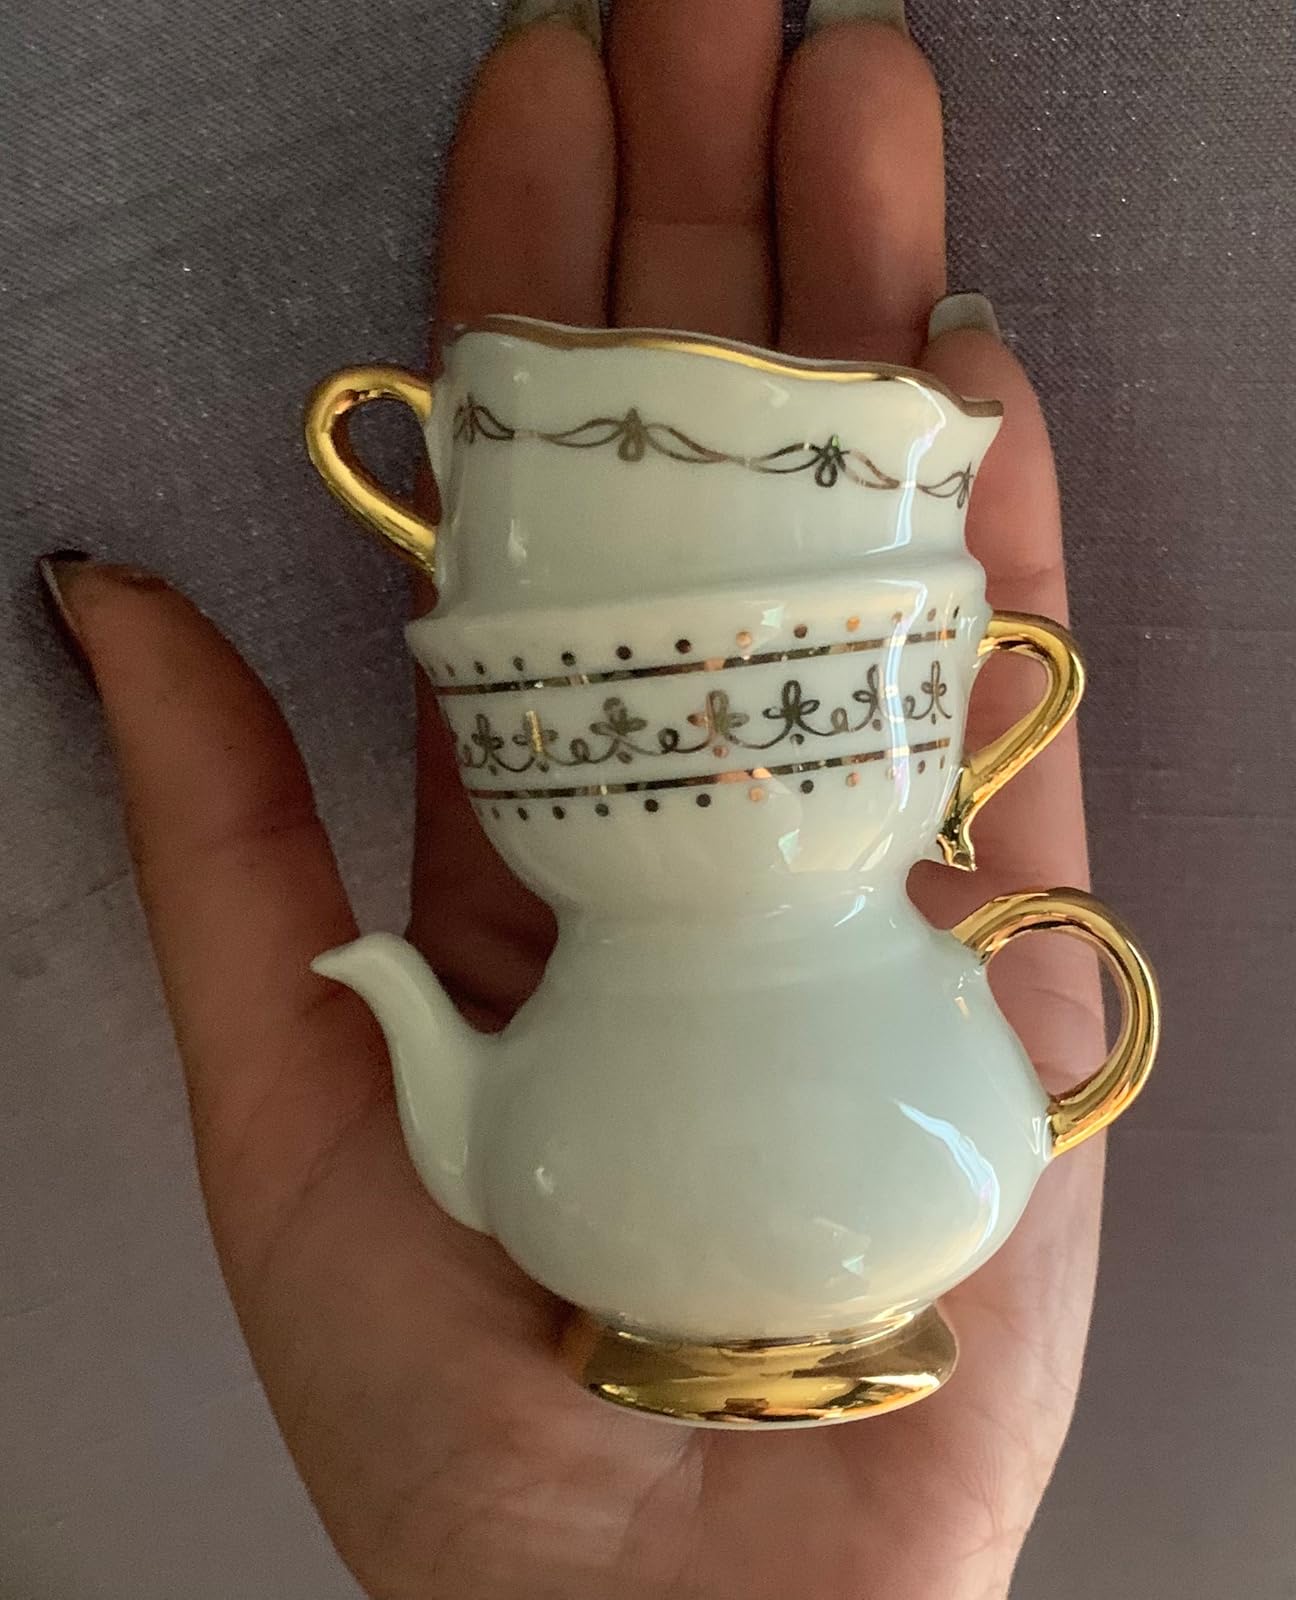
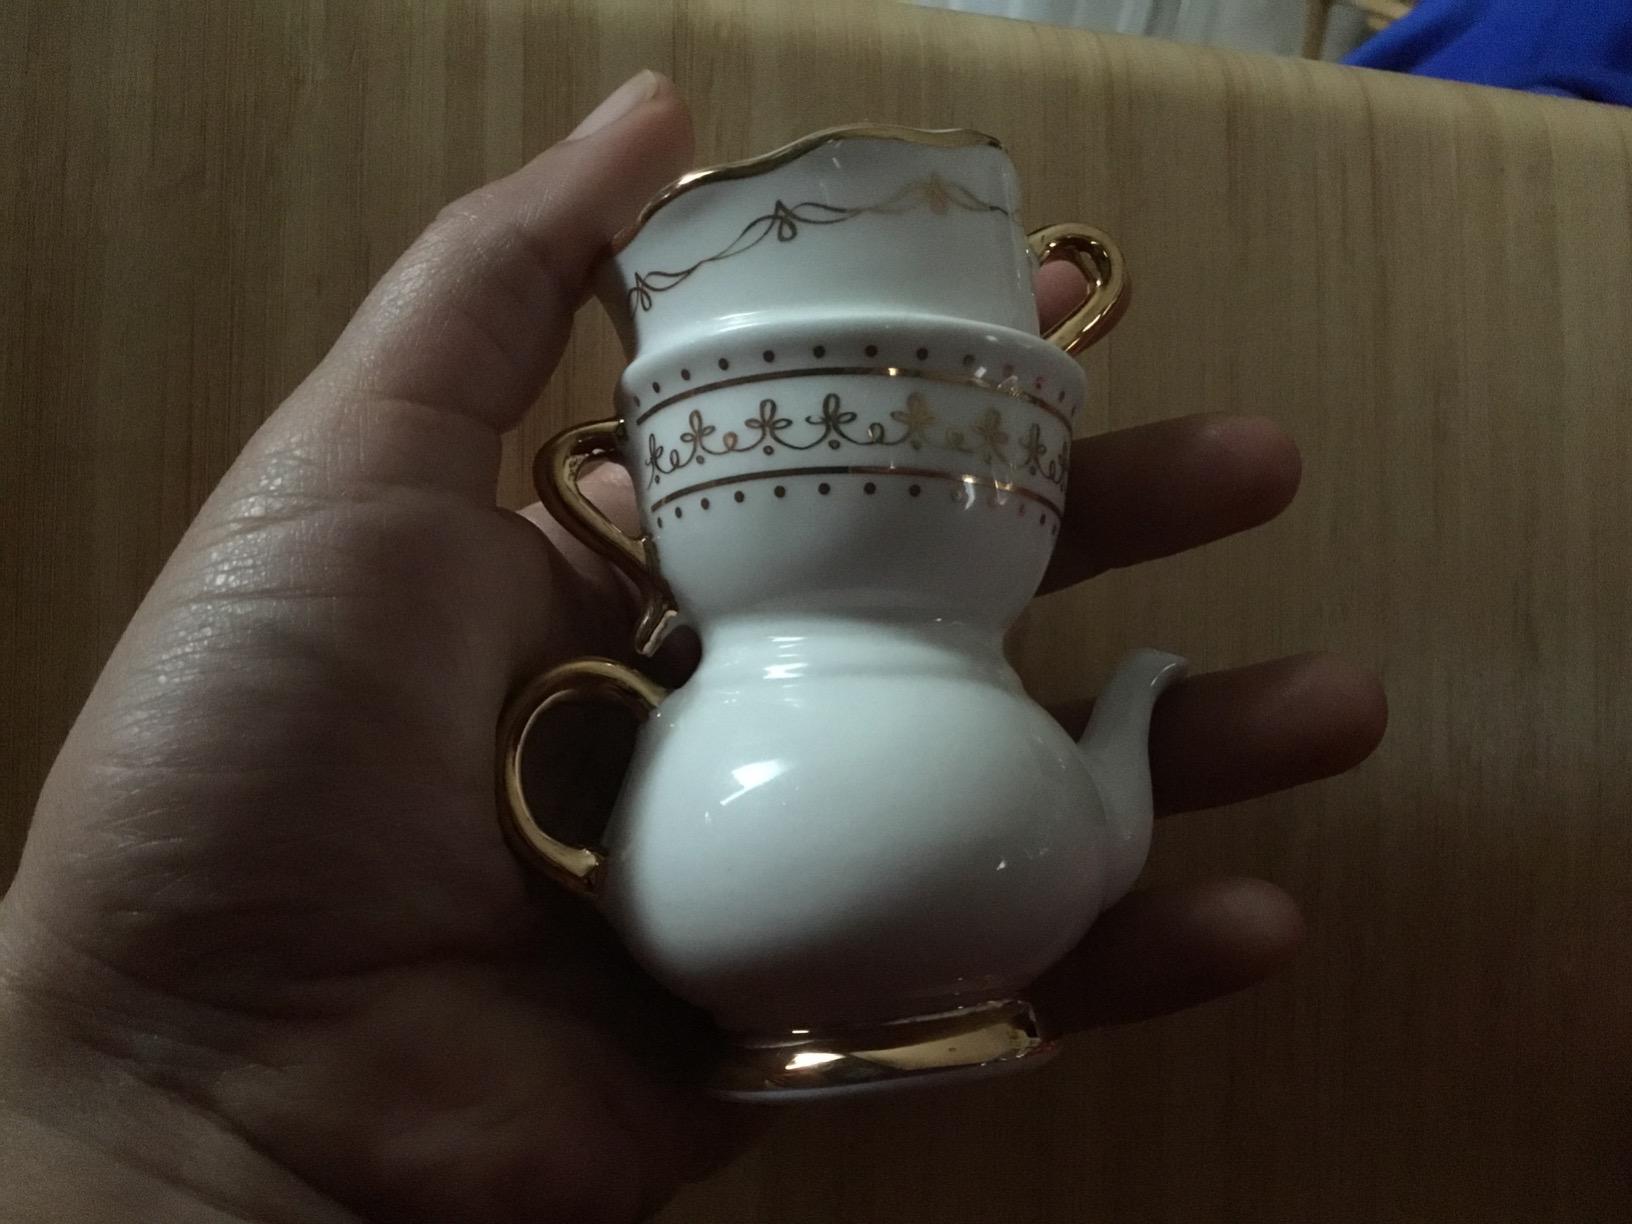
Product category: vase
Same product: yes